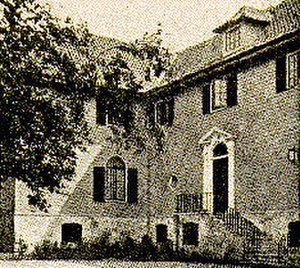
Villa Svastika / Navnet
Billede af indgangen
Villa Svastika var et landsted tegnet af arkitekten Povl Baumann for Carlsberg-arvingen Vagn Jacobsen og bygget i 1926-27 i colonial style. Det lå ved Strandvejen i Hørsholm Kommune, men blev revet ned i 1983.